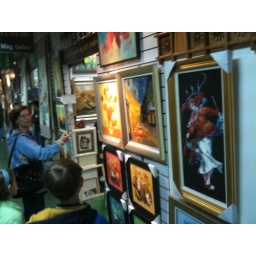
La Tai flower market in Beijing